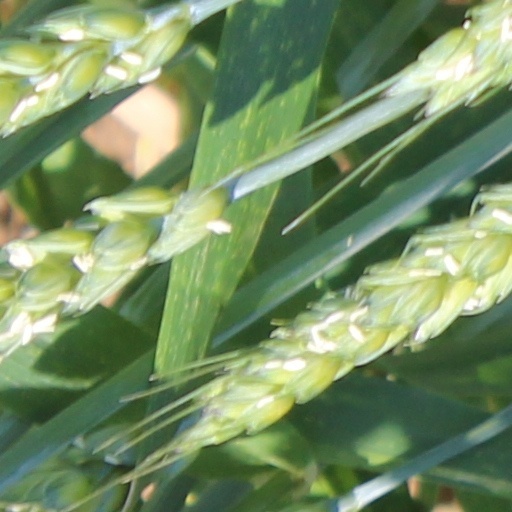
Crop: wheat